The Nun II

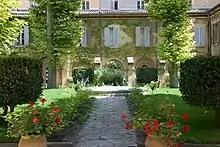
Former Couvent des Prêcheurs monastery in Aix-en-Provence, the location of the boarding school in the film.

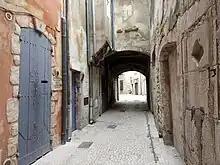
Arc de Boqui in Tarascon, one of the filming locations.

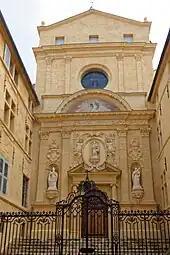
a.k.a. Chapelle Sainte Catherine de Sienne in Aix-en-Provence portrays the church of Tarascon in the film.

In August 2017, Wan discussed the possibility of a "Nun" sequel and what its story may be: "I do know where potentially, if "The Nun" works out, where "The Nun 2" could lead to and how that ties back to Lorraine's story that we've set up with the first two "Conjuring"s and make it all come full circle."